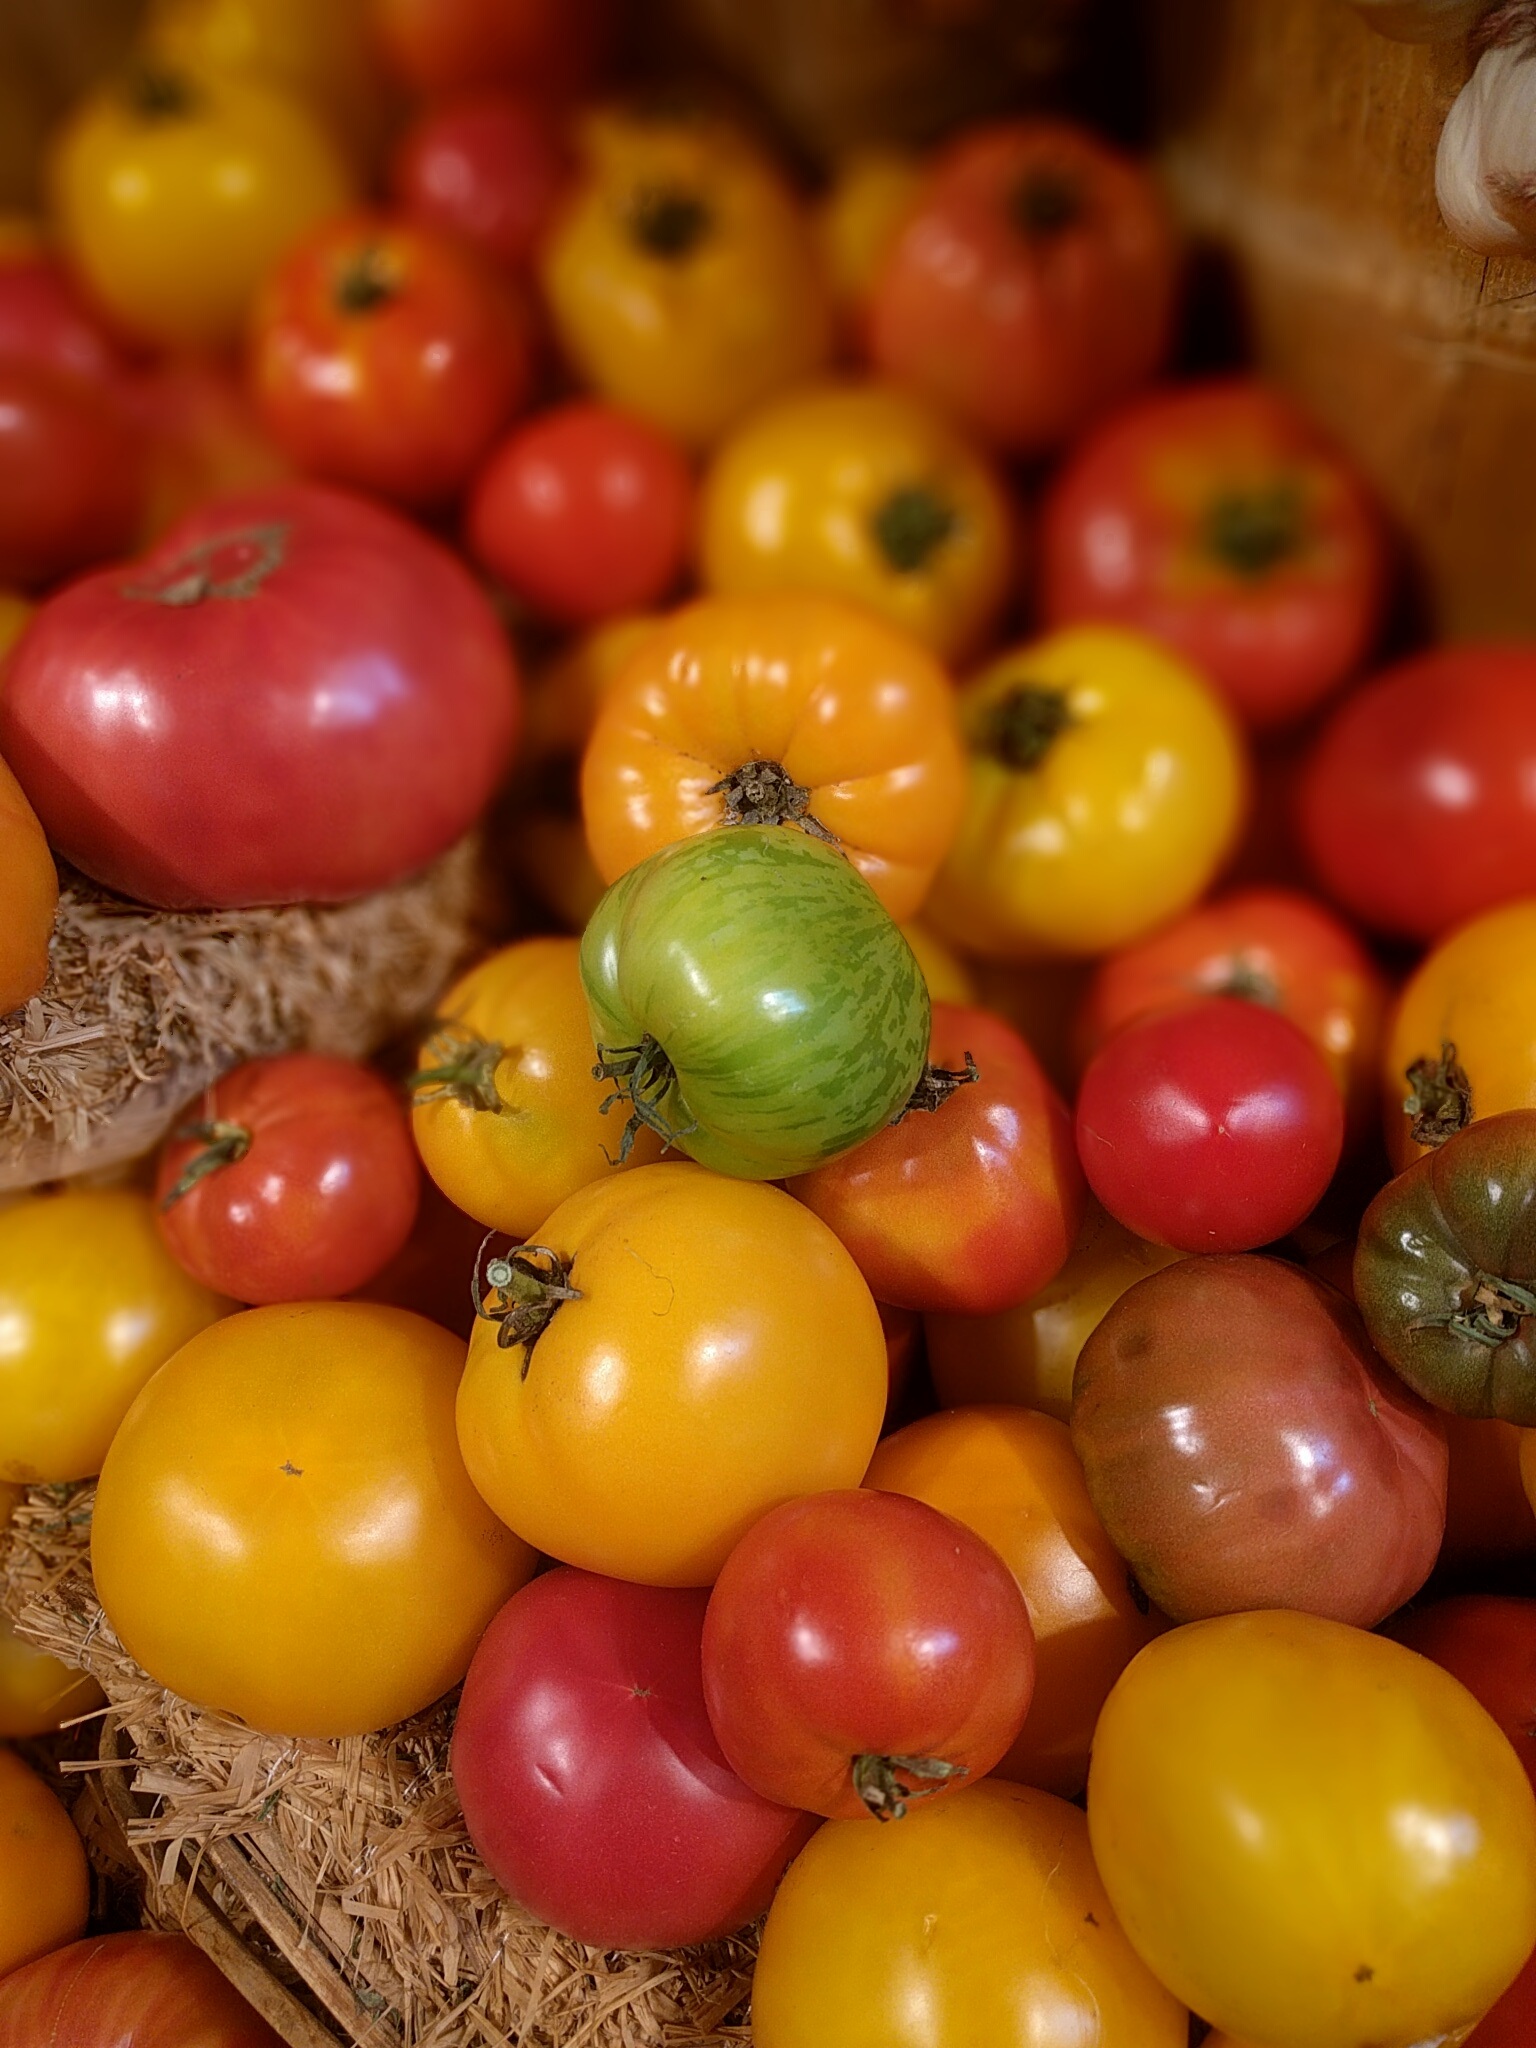
plant, fruit, food, green, red, harvest, produce, vegetable, natural, fresh, yellow, tomato, display, heirloom, flowering plant, land plant, potato and tomato genus